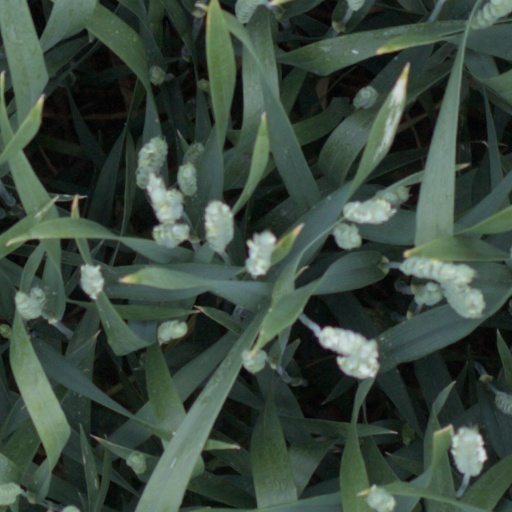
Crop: wheat